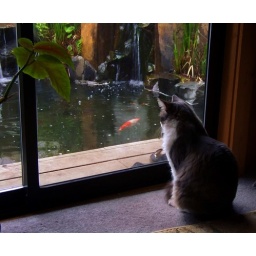
This is Freddy by the sliding glass doors leading to the Koi pond near my studio.